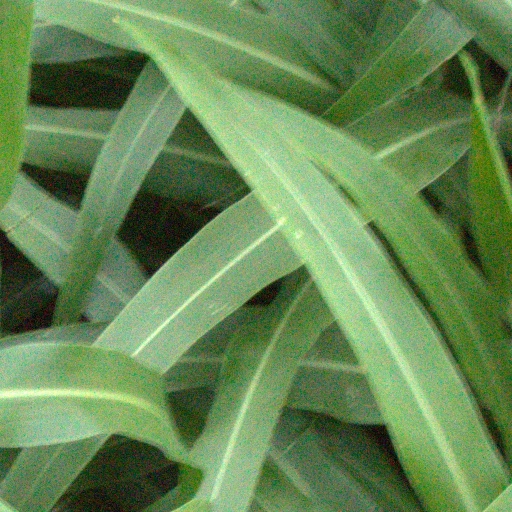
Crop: sorghum